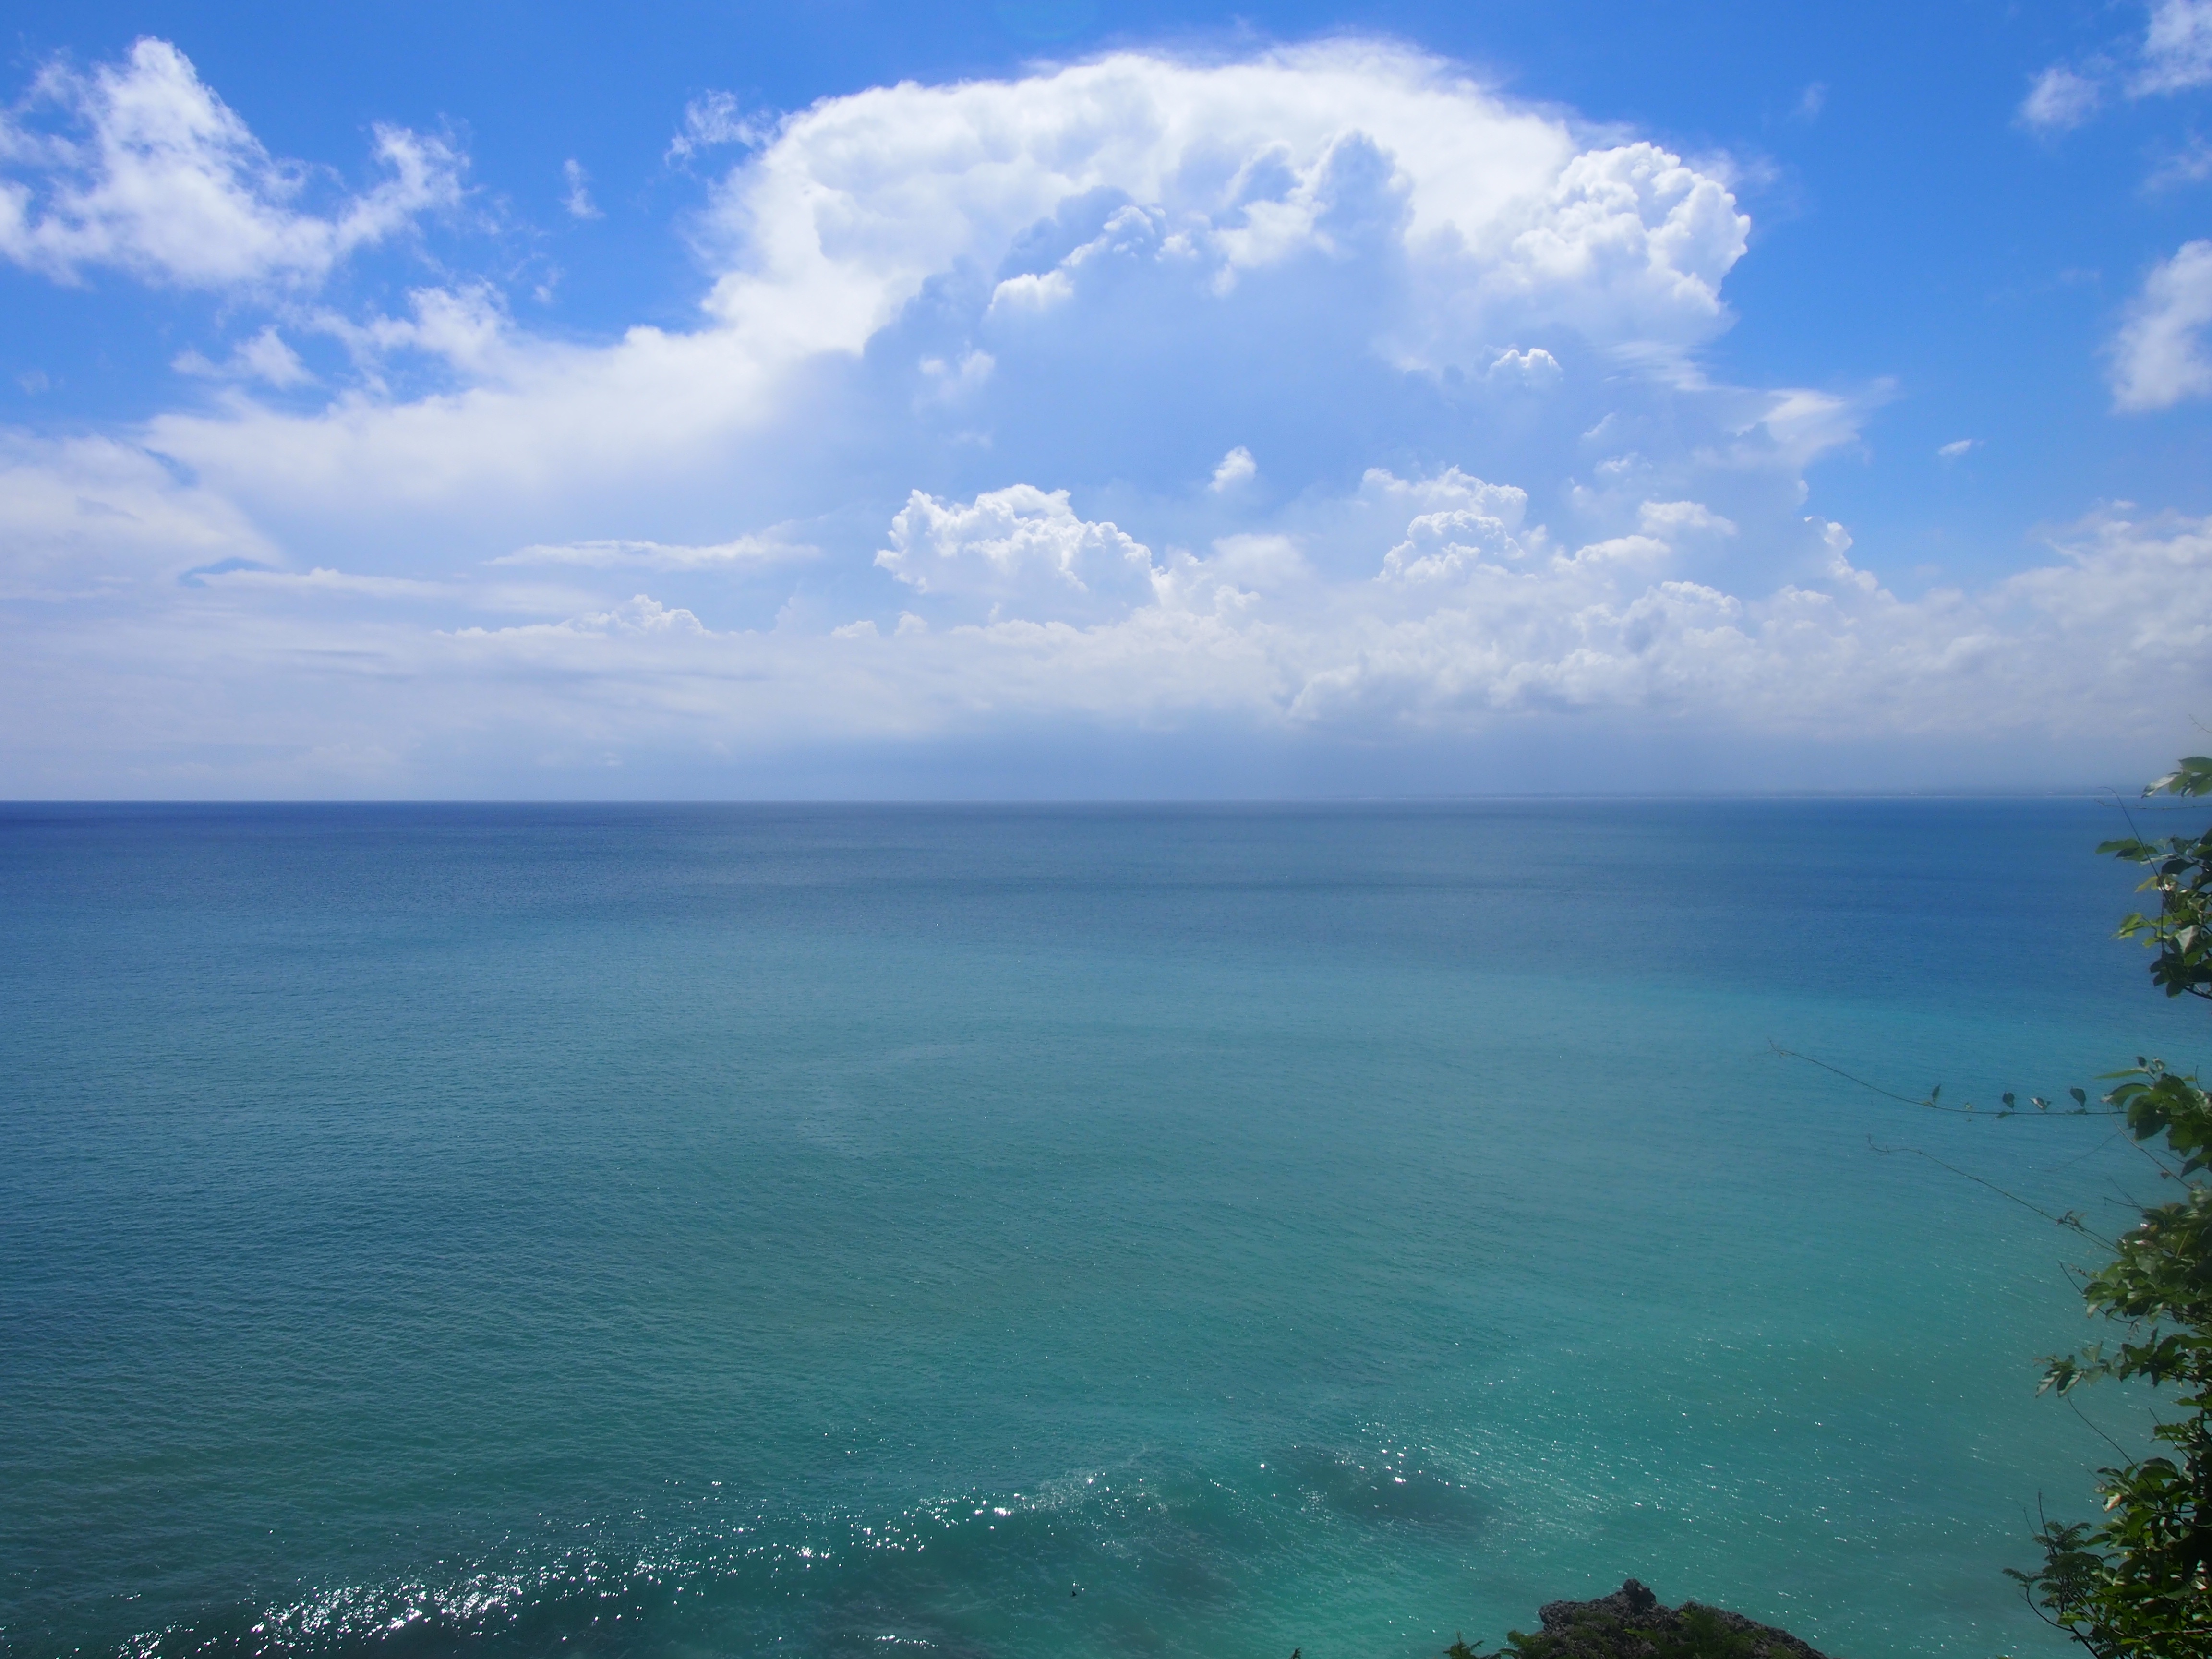
beach, sea, coast, ocean, horizon, cloud, sky, shore, coastal, bay, island, body of water, cape, islet, bali beach